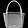
Label: Bag